Michel Legrand

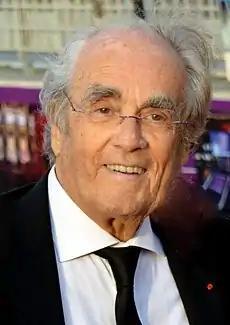
Legrand at the 2015 Cabourg Film Festival

Michel Jean Legrand (24 February 1932 – 26 January 2019) was a French musical composer, arranger, conductor, jazz pianist, and singer. Legrand was a prolific composer, having written over 200 film and television scores, in addition to many songs. His scores for two of the films of French New Wave director Jacques Demy, "The Umbrellas of Cherbourg" (1964) and "The Young Girls of Rochefort" (1967), earned Legrand his first Academy Award nominations. Legrand won his first Oscar for the song "The Windmills of Your Mind" from "The Thomas Crown Affair" (1968), and additional Oscars for "Summer of '42" (1971) and Barbra Streisand's "Yentl" (1983).